Question: Please indicate a possible affordance area of the bench that can be used for sitting on
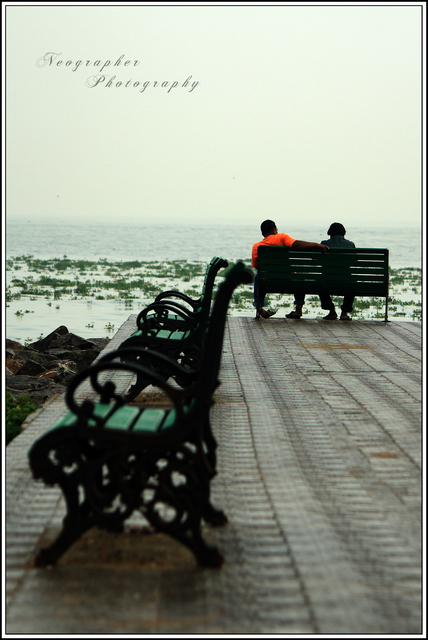
Answer: [59.202, 391.755, 183.649, 478.074]